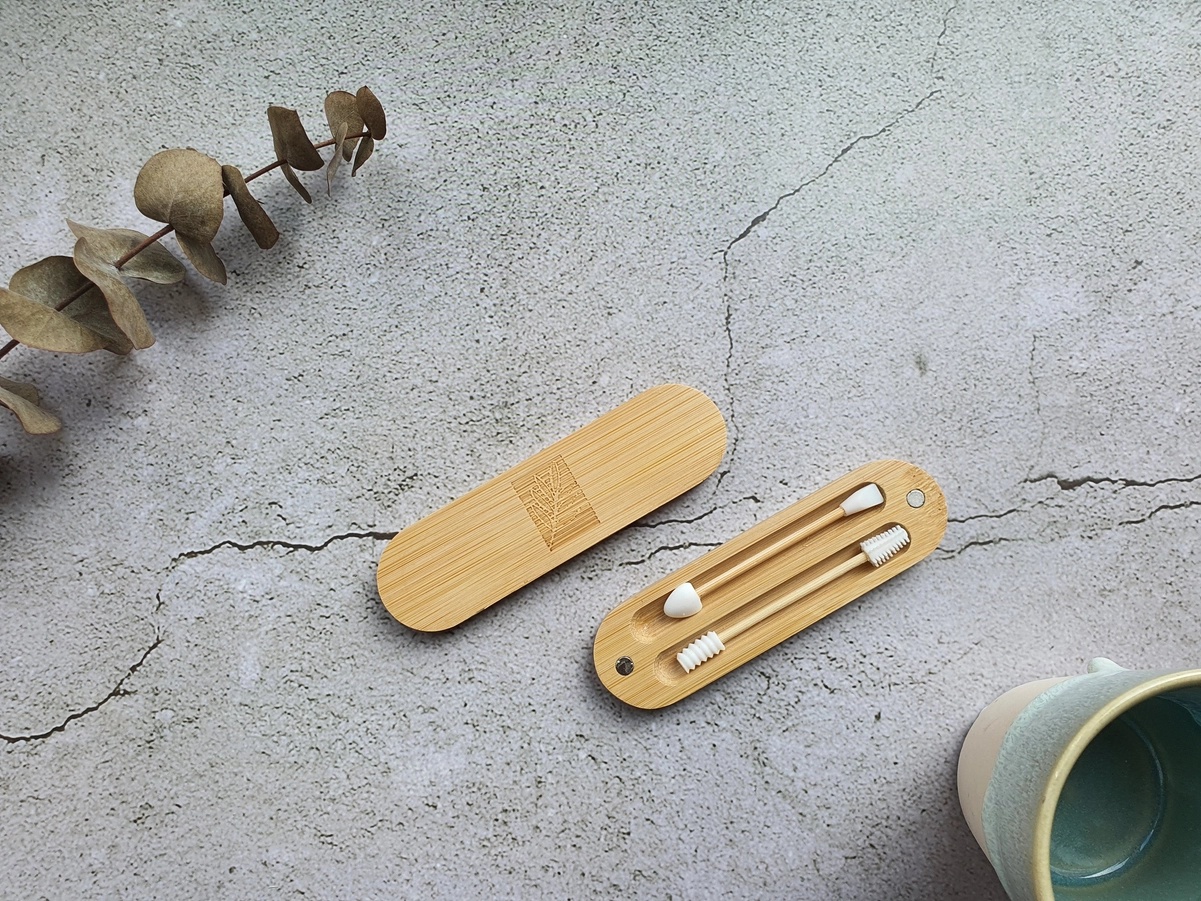
Silicone Ear Swabs
Brand: SIX ELE
PRODUCT - This set includes two versatile silicone swabs housed in a sleek, portable bamboo case with a magnetic closure. The swabs come with different style heads to cater to a variety of needs. Crafted from high-quality silicone, each swab measures 2.8 inches in length. USE - These multipurpose silicone swabs are perfect for a range of uses, including ear wax removal, ear cleaning, eyeliner and makeup application, nail care, and more. Cleaning them is a breeze – simply rinse the swab ends under running water or soak in hot water and clean by hand. ECO-FRIENDLY - Make a sustainable choice with our reusable silicone swabs, a fantastic eco-friendly alternative to traditional single-use swabs. We're committed to protecting the environment, which is why our product's packaging is completely plastic-free. NEW LIVING - Based in the UK, we're always here to assist with any questions. Our goal is to equip households with eco-friendly alternatives. Every purchase supports our mission to plant one tree per day in partnership with One Tree Planted. • Weight: 1.12 oz (31.75 g) Ships between 2 - 7 days
Category: Health & Beauty > Personal Care > Ear Care > Ear Syringes